Arnie Johnson

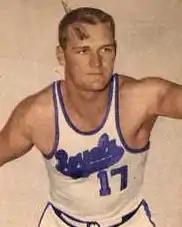
Johnson with the Rochester Royals in 1948

Arnitz L. Johnson (May 16, 1920 – June 6, 2000) was an American professional basketball player. He played for the Rochester Royals of the National Basketball League (NBL) and National Basketball Association (NBA) from 1946 to 1953. Johnson is the only basketball player from Bemidji State to play in the NBA.